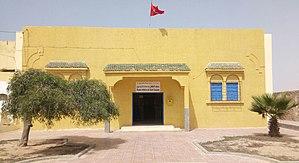
Tarfaya ⵟⴰⵔⴼⴰⵢⴰ est une ville côtière marocaine, chef-lieu de la province de Tarfaya, au sein de la région de Laâyoune-Sakia El Hamra. Elle est située au bord de l'océan Atlantique, au niveau du cap Juby, à environ 890 km au sud-ouest de la capitale Rabat, 100 km au nord-nord-est de Laâyoune et 100 km au sud-est de l'île de Lanzarote.